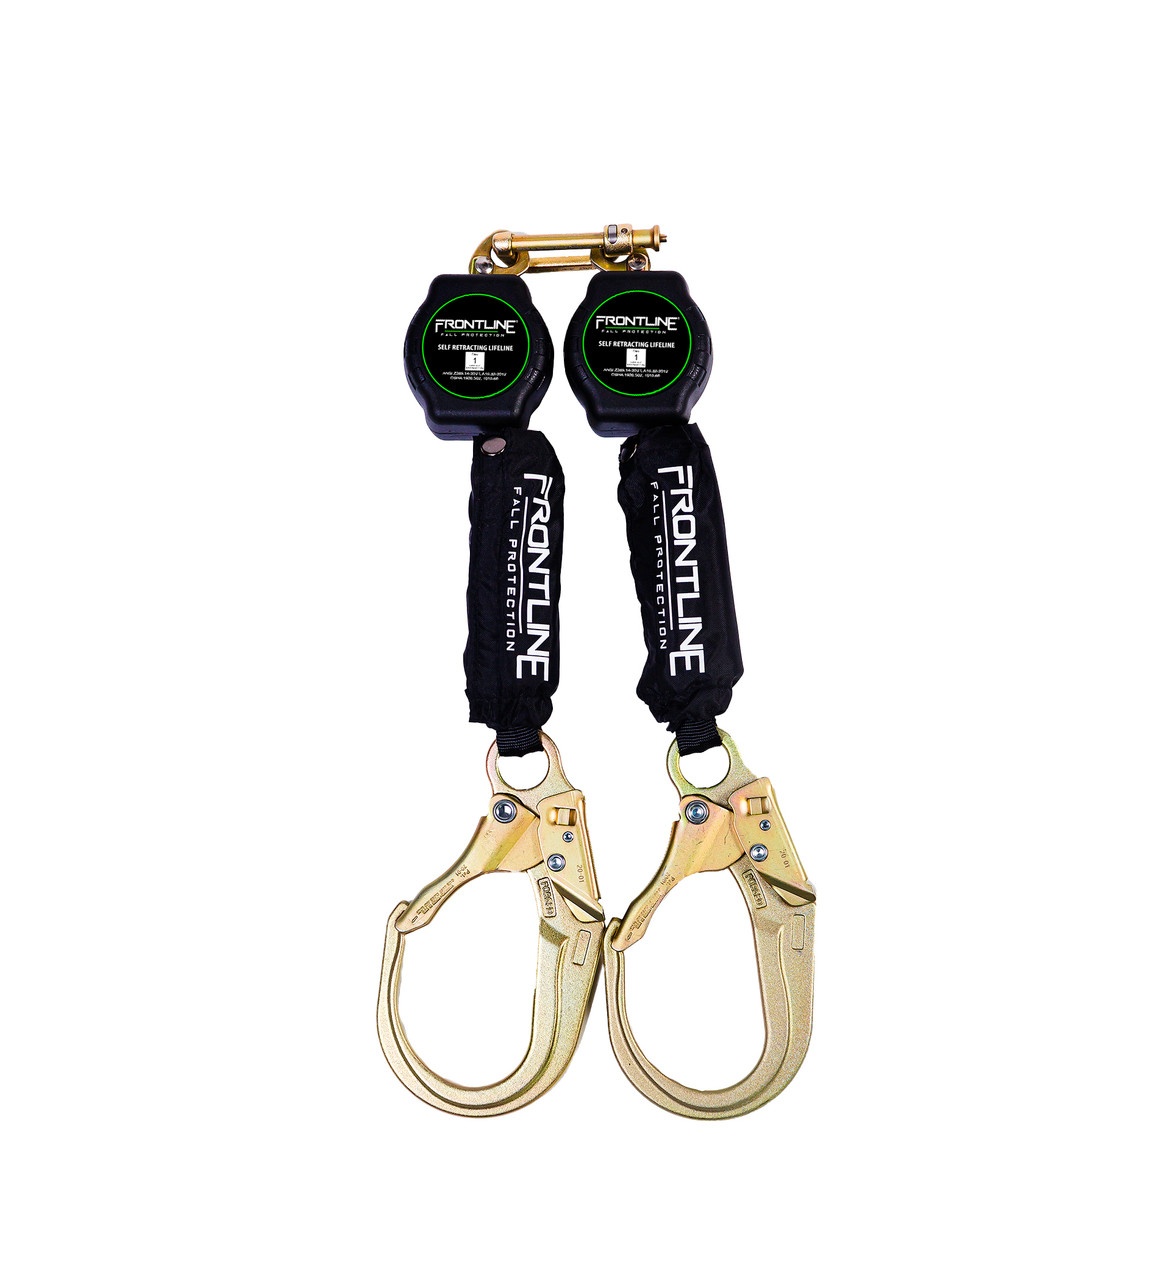
Aramid Fiber Web Twin Leg 6' SRL with Steel Rebar Hook Ends RPA062R
The Frontline Self Retracting Lifelines are your go to solution when working at heights, and a quick safety reaction is of the upmost importance! Engineered to perform and engage within seconds if subject to a fall, Frontline SRL’s help limit free fall distances and lessen the impacts generated on the body for a safer working experience. Manufactured to exceed expectations and tested by an independent third party ISO 17025:2017 accredited lab, these SRL’s are built rugged, built to last and built to give users the consumer confidence needed to perform their jobs with peace of mind when fall protection is required. Features: Webbing provides continuous fall protection without any obstacles keeping the lifeline out of worker’s way reducing snags, trip falls, worker fatigue therefore increasing productivity and user comfort The SRL lifeline is of Aramid fiber webbing with UHMWPE (Ultra-high-molecular-weight polyethylene) material, making the webbing lightweight with extreme high impact strength features Extremely light in weight and compact, so its easily transported to the different locations It's thermoplastic housing is extremely rugged, making the SRL durable and a reliable fall protection device Twin leg SRL allows user to connect on either end, allowing for 100% tie-off Fall arrester limits average arresting fall forces to 1,350 lbs & maximum fall arrest distance to 42″ Has inbuilt textile shock pack with protective cover on it to better preserve shock pack Features a quick-action braking system with swiveling top and side lifeline exit Specs and Standards: Hook Type: Steel Rebar Hooks User Max Weight Capacity: 310 lbs Lifeline Length: 6' Meets or exceeds ANSI Z359.14-2021, OSHA 1926 Subpart M and OSHA 1910 Tested by an Independent 3rd Party Lab accredited to ISO/IEC Standard 17025:2017
Brand: Frontline Fall
Category: Business & Industrial > Work Safety Protective Gear > Work Safety Tethers